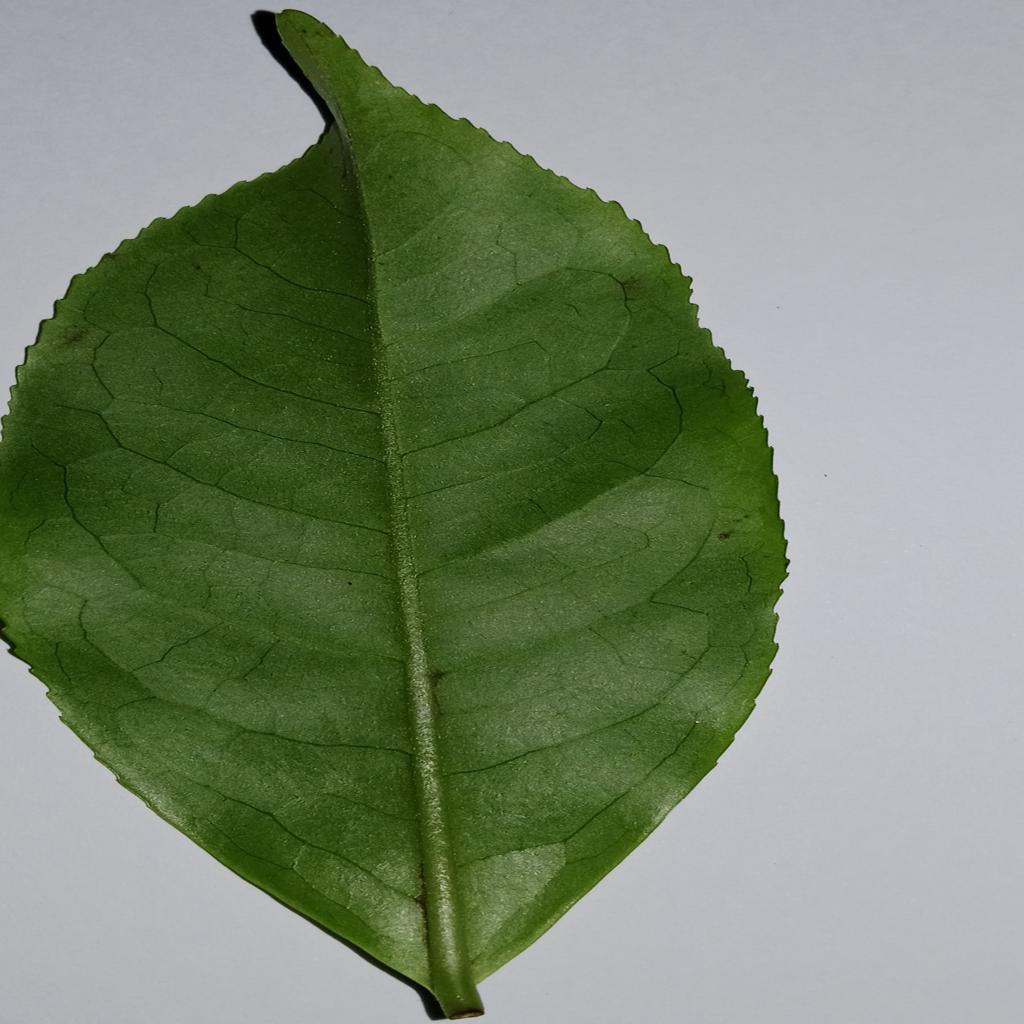
Label: Healthy